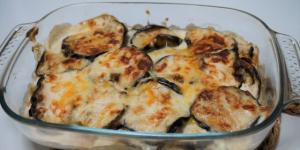
berenjenas keto